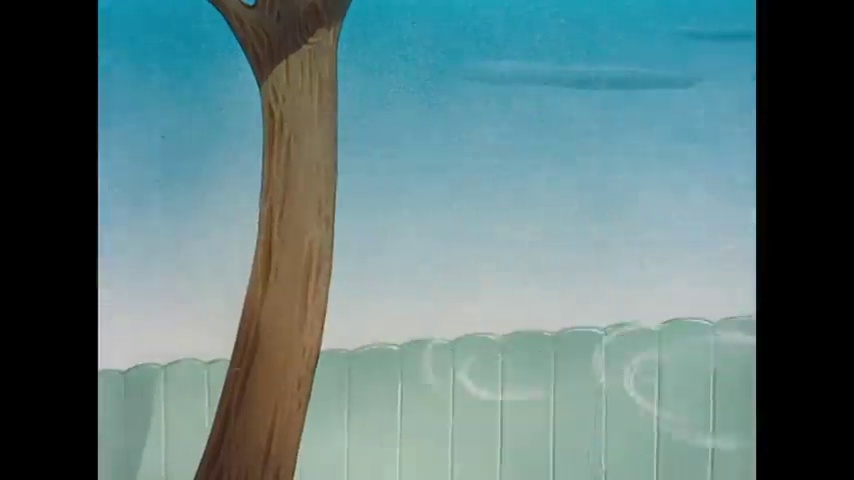
Portrait style: Cartoon Portrait